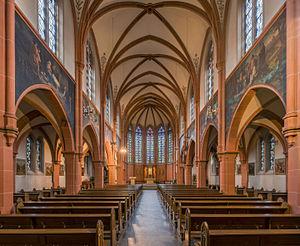
Francfort-sur-le-Main est une ville d’Allemagne, généralement appelée simplement Francfort malgré le risque de confusion avec la ville de Francfort-sur-l'Oder. Située sur la rivière du Main, la ville est avec près de 800 000 habitants, la cinquième ville d'Allemagne par sa population et la plus grande du Land de Hesse. Son aire urbaine appelée Rhin-Main – ou Région métropolitaine de Francfort-sur-le-Main – compte plus de 5,5 millions d'habitants, ce qui en fait la dixième aire urbaine d'Europe, la sixième de l'Union européenne et la seconde d'Allemagne après celle de Cologne-Düsseldorf appelée Rhin-Rhur.